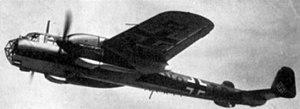
Le Dornier Do 215 est un bombardier léger, avion de reconnaissance et plus tard, un chasseur de nuit, produit par Dornier Werke GmbH. A l'origine produit pour l'exportation, avec le déclenchement de la guerre, il a servi dans la Luftwaffe. Comme son prédécesseur, le Dornier Do 17 il a hérité du surnom « crayon volant » en raison de son fuselage mince. Le successeur du Do 215 fut le Dornier Do 217.